Munshibari family of Comilla

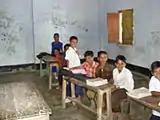
Typical classroom for local schoolboys at Taltoli Public Primary School

The family also established the first school called Taltoli Public Primary School for the Muslim population living on the estate. It was named after Bilayet-un-Nissa, the wife of Ab'dul Hamid Munshi, a member of the family, who made a school for her because she wanted to attend lessons outside of the residence. In the 1850s Muslim women were not allowed to regularly visit outside of the private quarters of the residences.